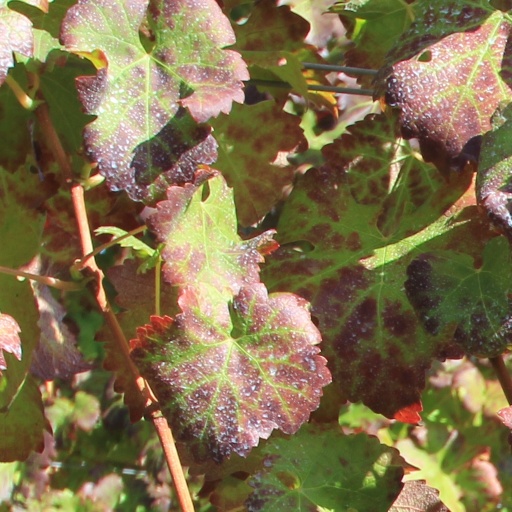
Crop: grape